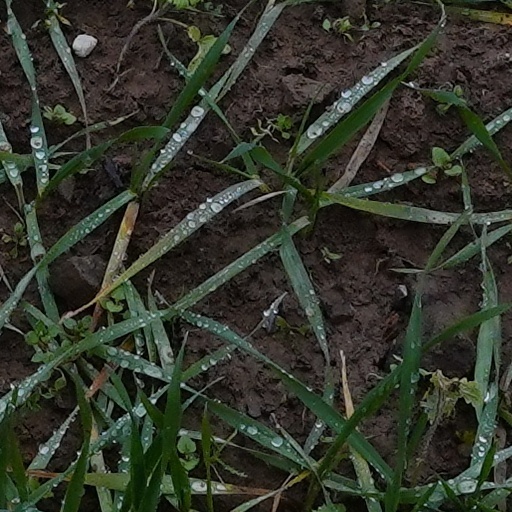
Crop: wheat